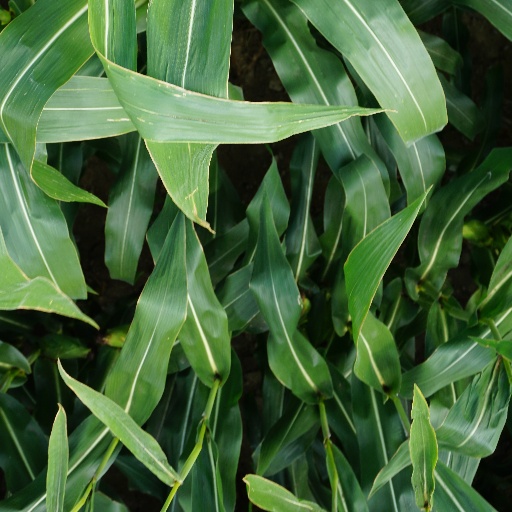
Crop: maize; corn